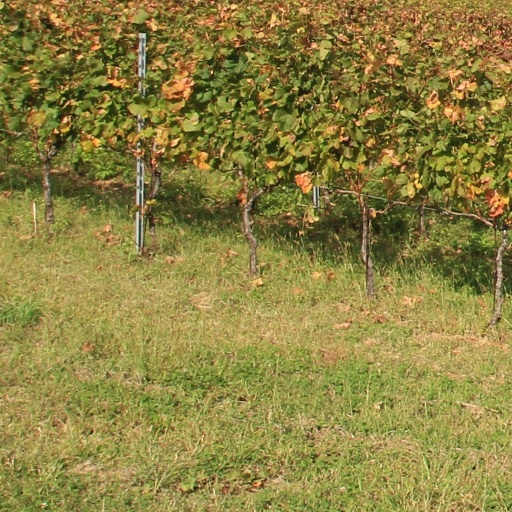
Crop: grape